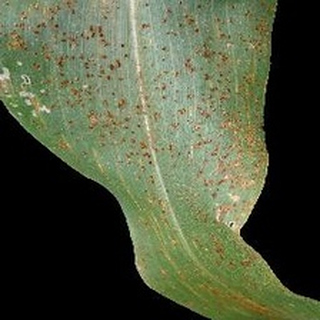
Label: corn_common_rust